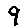
Label: 9